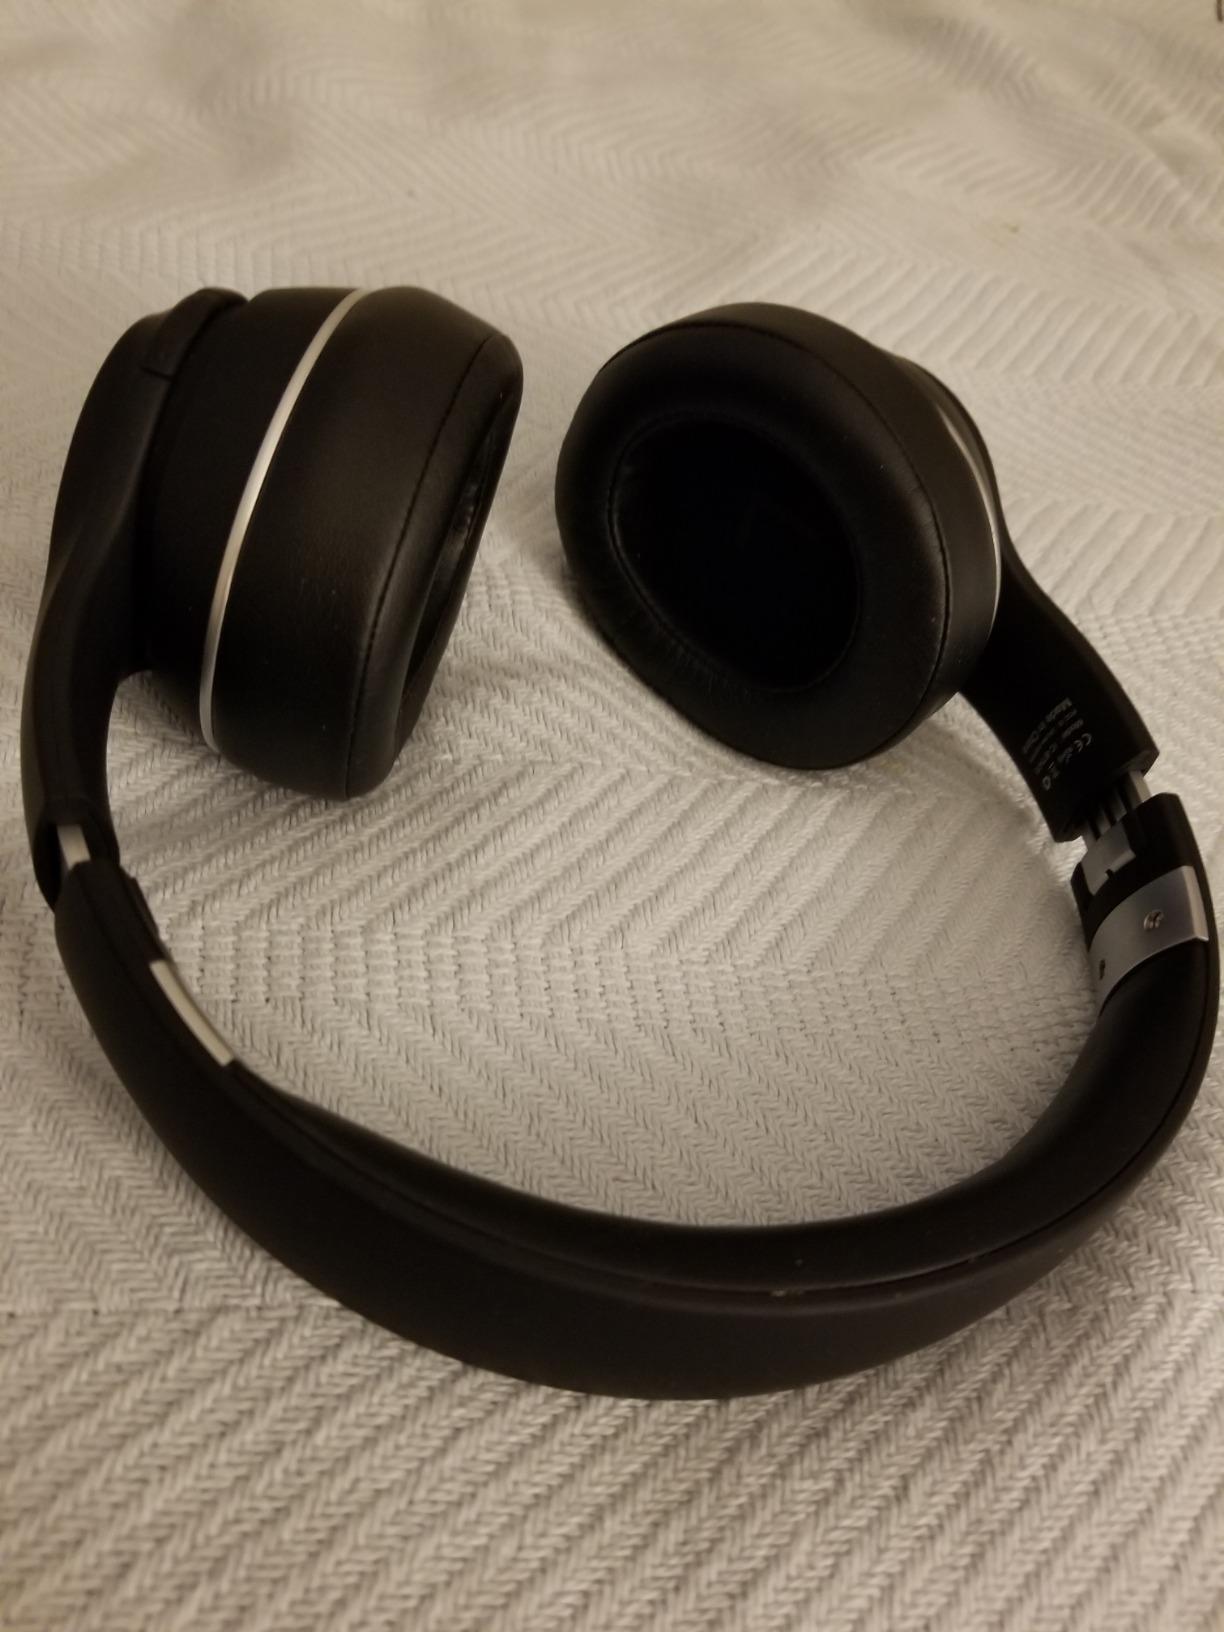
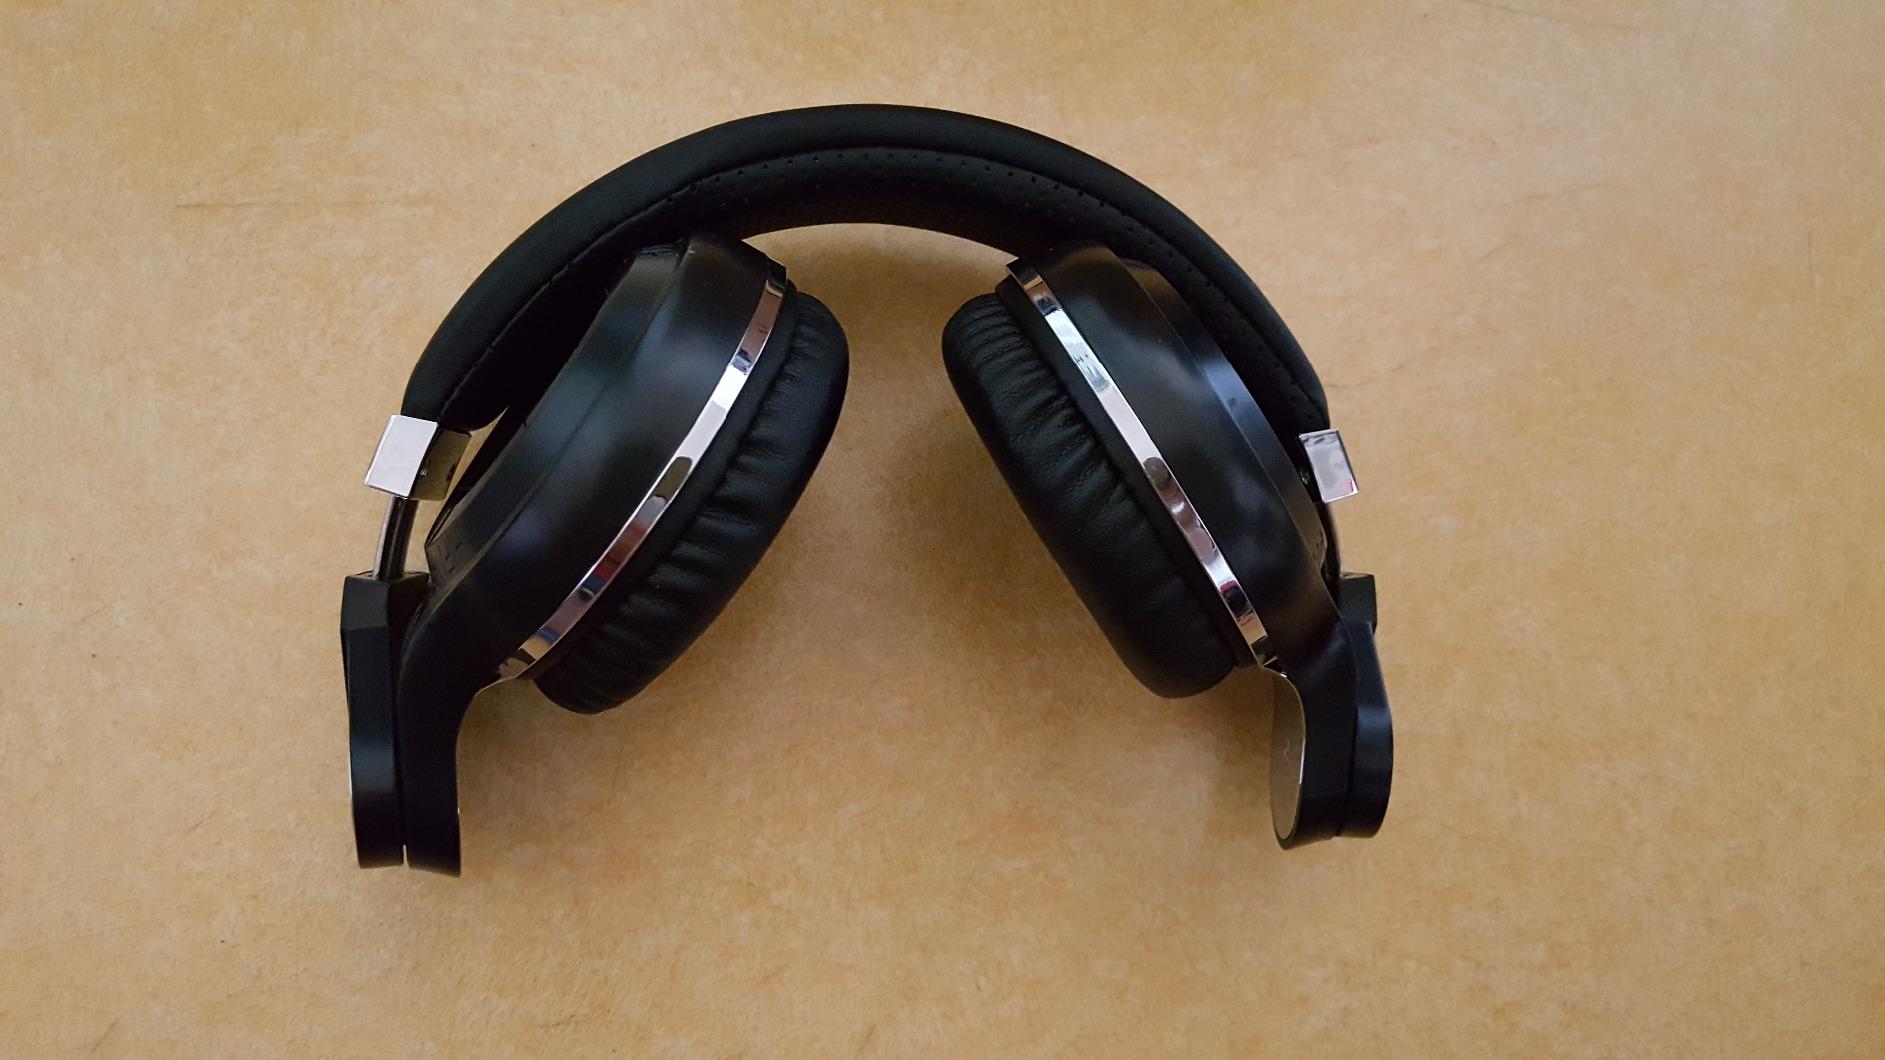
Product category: headphones
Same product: no